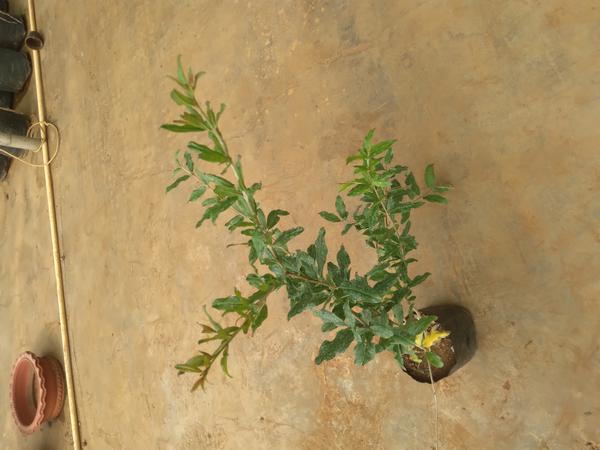
Plant: Pomegranate